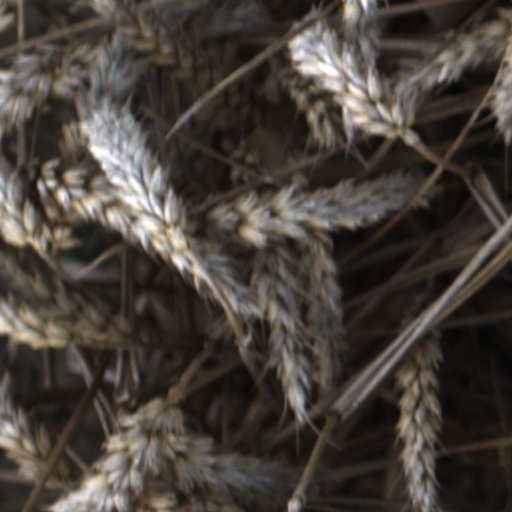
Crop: wheat